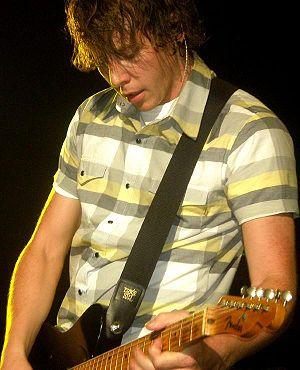
Daniel Alan David Jones, plus connu sous le nom de Danny Jones est l'un des chanteurs et guitaristes du groupe britannique McFly, dont les autres membres sont Tom Fletcher, Dougie Poynter et Harry Judd.